John Lynn (VC)

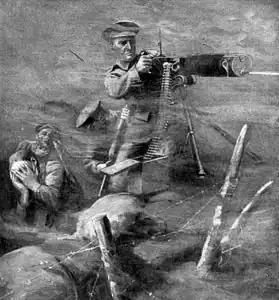
Drawing of Private Lynn's VC action from "The War Illustrated", 24 July 1915

He was 27 years old, and a private in the 2nd Battalion, The Lancashire Fusiliers, British Army during the First World War when the following deed took place for which he was awarded the VC.